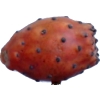
Label: cactus_fruit_red